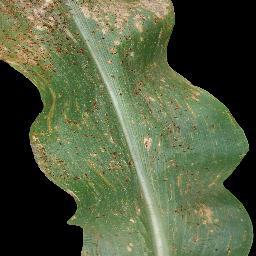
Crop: corn
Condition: (maize)_common_rust